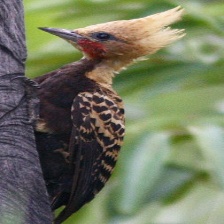
Species: BLONDE CRESTED WOODPECKER
Scientific name: CELEUS FLAVESCENS